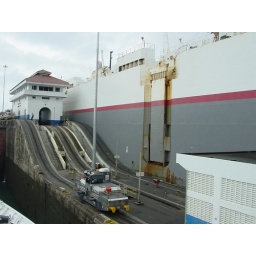
This car carrying ship (Labelled Nissan) going in the other direction was really, really big. That's about it.